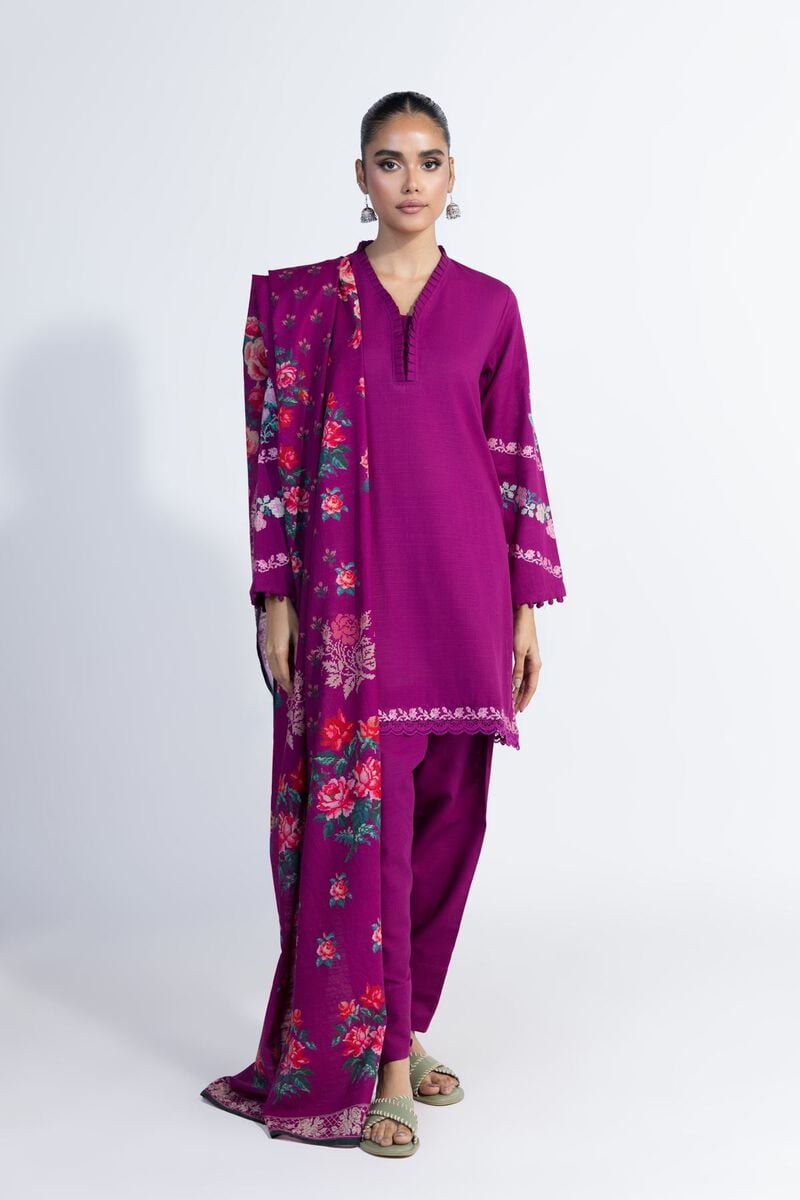
purple multi embroidered salwar suit